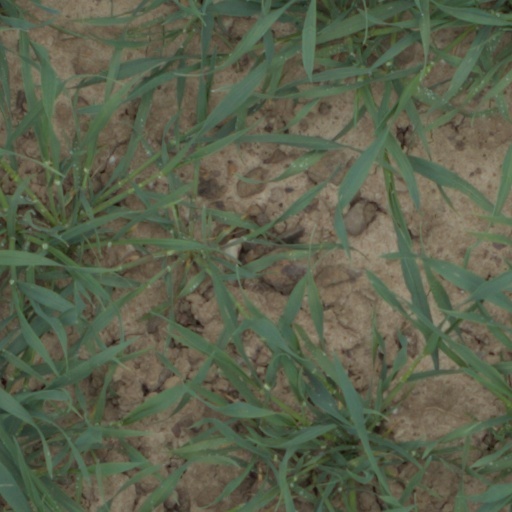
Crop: wheat